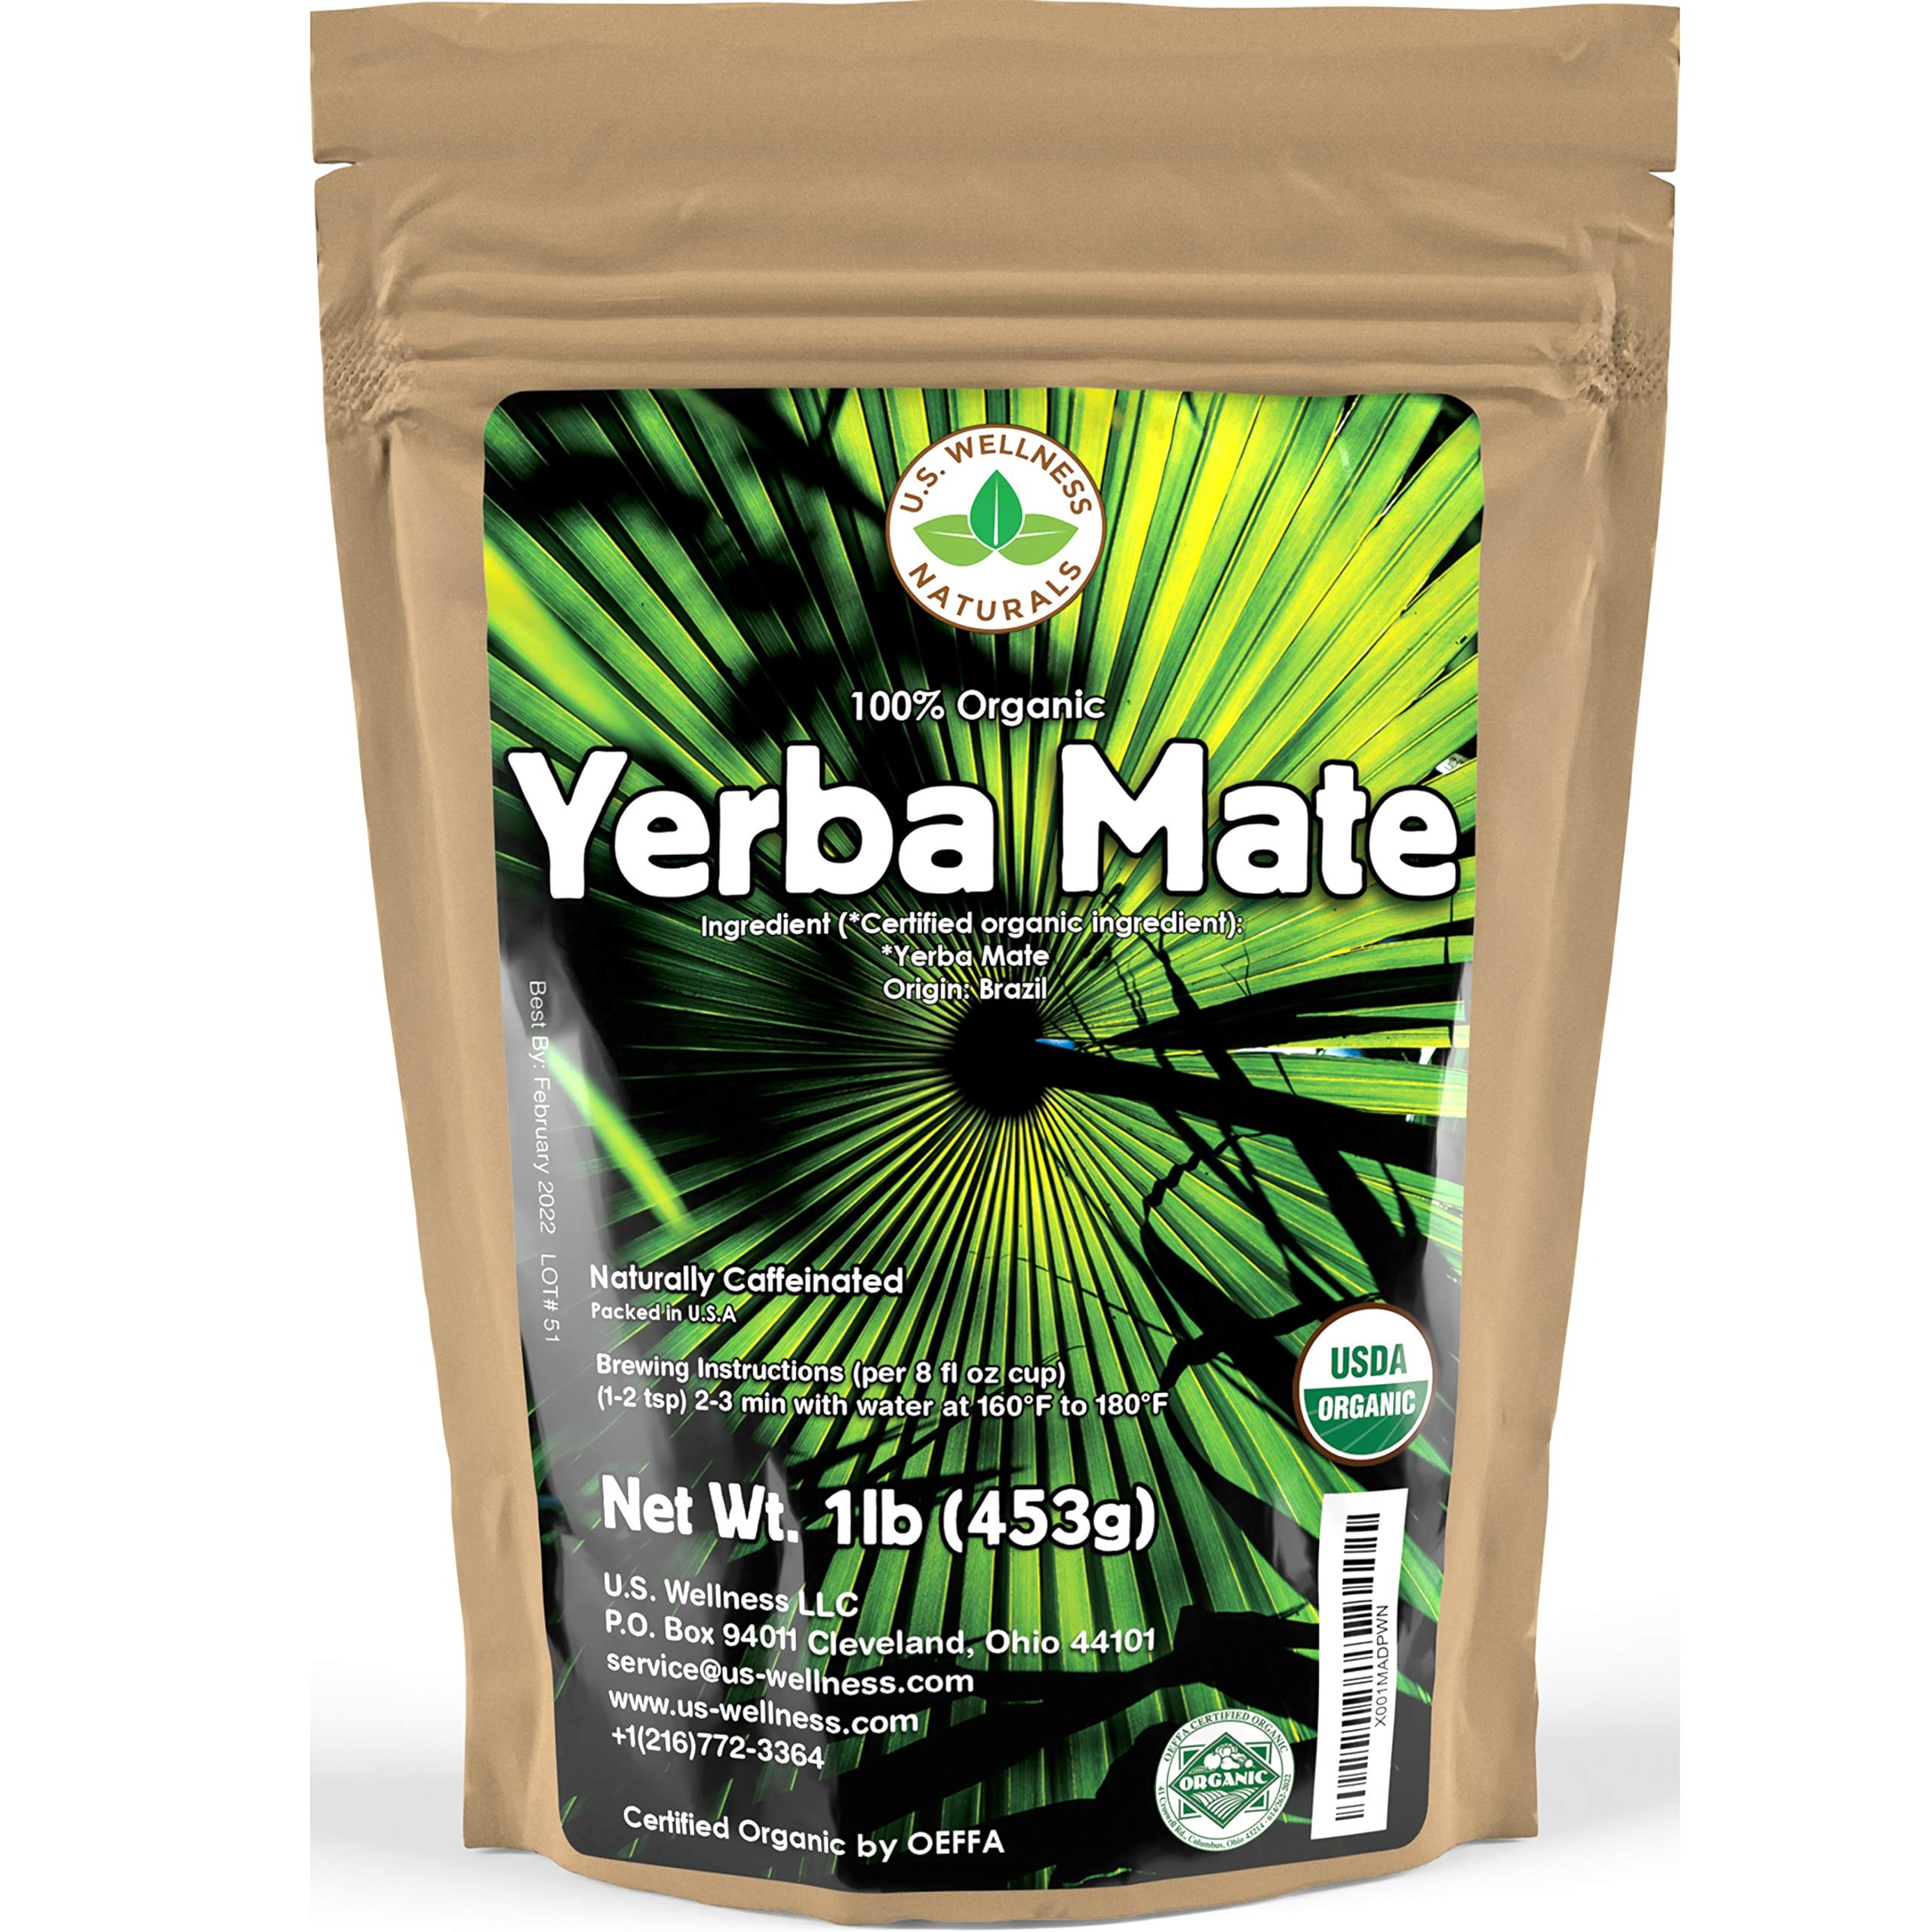
Item Name: Yerba Mate Tea 1LB (16Oz) HI-CAFFEINE 100% CERTIFIED Organic SUPER-GREEN Yerba Mate | NO Dust | FRESH - NEVER Aged (Ilex Paraguariensis) | Brazilian Rain Forest Grown from U.S. Wellness Naturals
Bullet Point 1: Yerba Mate ✔️THE KICK✔️: our Mate is supergreen and most of psychoactive compounds are preserved. It is heavy on CAFFEINE but it also contains THEOPHILLINE primarily found in tea (less in coffee) and THEOBROMINE (a non-addictive stimulant which, like chocolate, it contains in greater quantities than either coffee or tea). Because of its low acidity, Mate is easier on the stomach than coffee, and doesn’t leave people with the jitteriness.
Bullet Point 2: Yerba Mate Tea ✔️ORGANIC✔️: WE packed this Yerba Mate in DOA (Department Of Agriculture) of Ohio certified facility. 100% certified organic Yerba Mate Tea by OEFFA bearing the USDA organic seal. We procure the highest quality Yerba available, the so called SUPERGREEN Yerba Mate that is farmed and packaged free from pesticides and herbicides. Packed and processed in Cleveland U.S.A. We employ local workers and help our community.
Bullet Point 3: Wild Yerba Mate is ✔️ GROWN IN THE RAINFOREST ✔️: Yerba Mate tastes best when sources from its traditional home in the rainforests of South America; U.S. Wellness Naturals mate is proud to be directly from the jungle, for the freshest, healthiest cup of mate around. Each order comes in a 1 lb bulk bag made with BPA free multi-layer polymer and Kraft surface. The bag is free standing for easy storage and reseals to preserve freshness.
Bullet Point 4: ✔️SOURCING✔️: We have had out own QI personell to travel to Brazil and personally meet the farmers, processors and exporters. The goal is REPRODUCIBLE QUALITY. We ensured that all NOP certificates are up to date and we visited the fields where the crops have been growing. Not many companies in USA have the same level of commitment or the results. 100% satisfaction guaranteed.
Bullet Point 5: Yerba Mate Loose leaf in ✔️BIG bag ✔️- The matte tea come in a giant one pound bag so you’ll be enjoying your tea for weeks (or MONTHS) to come; This is especially important with yerba tea, as it is often consumed as a social experience using the special mate gourds and a straw called a bombilla; Invite family and friends around for your new coffee alternative, and raise a glass (or gourd) to a healthy new lifestyle
Product Description: Scientific Name: Ilex paraguariensis Common Names: Yerba Mate, Yerba Tea, Mate Tea, Terere, Chimarrao Yerba Mate is a beautiful plant that has been utilized in South America for millennia. In Uruguay and Paraguay, it is common to see people on the streets carrying their mate and termo (thermos) to fill with hot water. In fact, it is so popular that the streets are dotted with hot water filling stations. The plant itself is grown in the shade of the rainforests. Being grown in the shade allows it to retain the maximum health benefit, and avoids many of the issues associated with sun baked plants. Among the many properties of yerba mate, it is best known for its coffee like jolt. Much like coffee, there's a high caffeine concentration in mate. Unlike coffee, it is alkaline in nature, which reduced issues with digestions, and reduces the jitters and uncomfortability that many associate with coffee drinking. Despite its caffeination, it has many of the positive herbal qualities of many other green teas, making it a sort of super food: all the caffeine from a cup of coffee, with all the holistic benefits of green tea. This giant one pound bag of yerba his a part of the U.S. Wellness Naturals brand. That means it comes with all the precision, care, and guarantees that are associated with all of our product. It has been certified organic by the National Organic Program and the Department of Agriculture. It has been packed carefully at our top of the line organic facility located in the heart of Cleveland, OH. We are always open to ideas and suggestion on new teas to try, and we personally meet with and source each and every one of the products we sell! Enjoy your yerba mate, and be sure to reach out with any questions!
Value: 16.0
Unit: Ounce

Price: 29.3